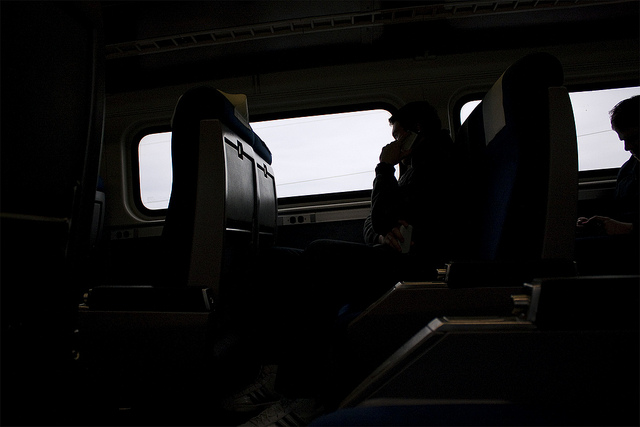
THERE IS A ERSON SITTIG O THE BUS AT THE WINDOW

Dark interior of a train with two people in seats and a long illuminated window.